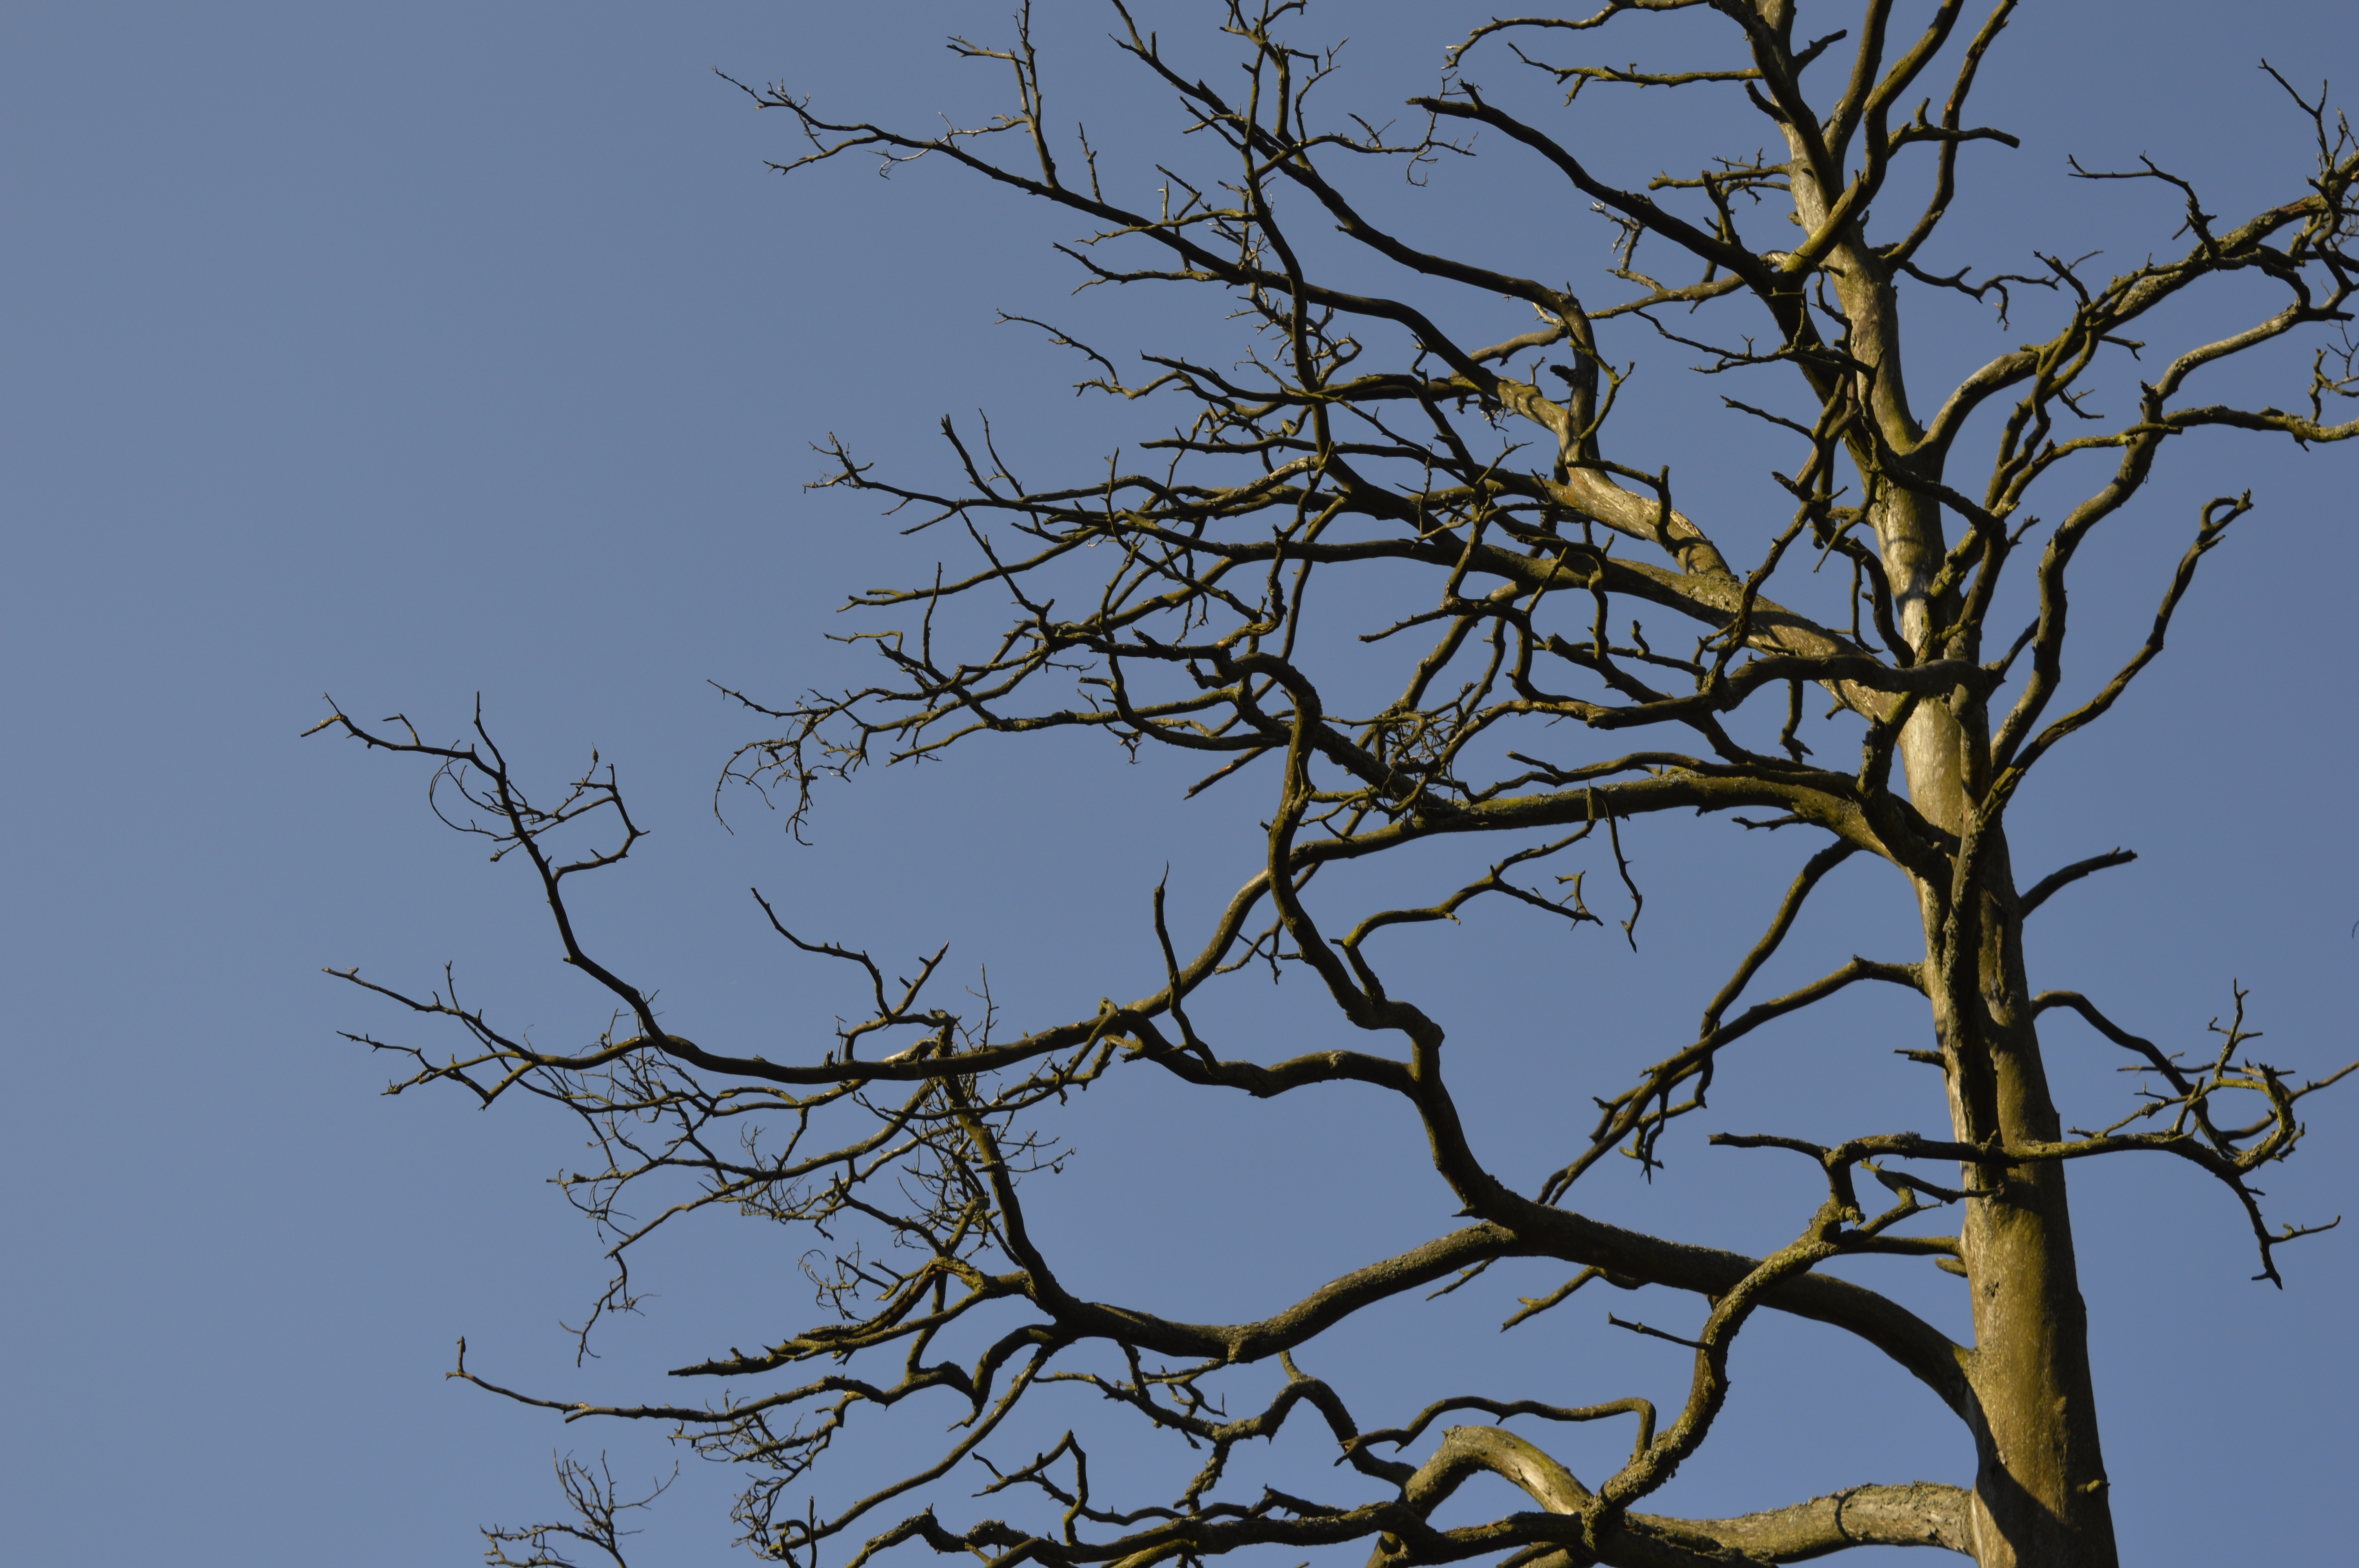
tree, nature, branch, plant, sky, twig, branches, snag, woody plant